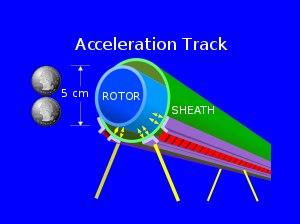
Une boucle de lancement est un système proposé pour le lancement d'objets en orbite. On peut la décrire simplement comme un câble placé dans une gaine fixée au sol aux deux extrémités mais suspendue au-dessus de l'atmosphère sur la plupart du trajet entre les deux stations. Keith Lofstrom a introduit ce concept en décrivant un câble activement supporté à la manière d'un train à sustentation magnétique sur une longueur de 2000 km à 80 km d'altitude. La gaine de la boucle serait maintenue à cette altitude par le moment cinétique du câble à l’intérieur. Ce câble transfère par ailleurs le poids de la structure sur une paire de roulements magnétiques aux extrémités de la structure.